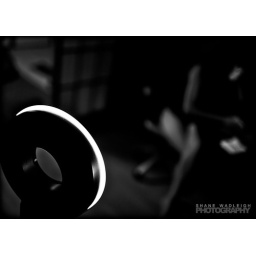
In the background, sitting at her computer in the dark. Orbis flash focused in the foreground on a remote IR trigger.